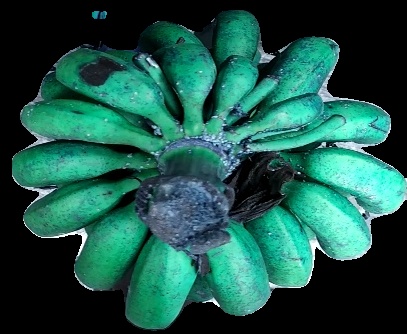
Variety: rasbale
Grade: grade3